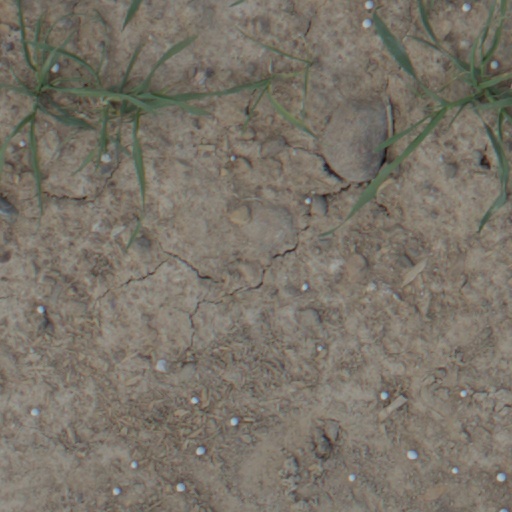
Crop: wheat